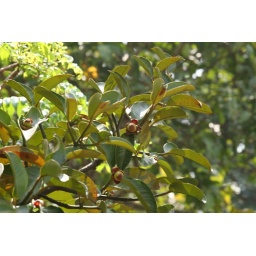
Raw and young Mangustin fruit up on the high branches on the tree in our front garden